Franz Xaver von Funk

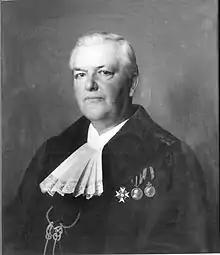
Franz Xaver Funk, 1900

Franz Xaver von Funk (22 October 1840 – 24 February 1907) was a German Catholic theologian and historian.